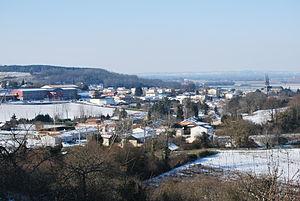
Panorama de la commune de Branne en Gironde sous la neige
Branne est une commune du Sud-Ouest de la France située dans le département de la Gironde, en région Nouvelle-Aquitaine.